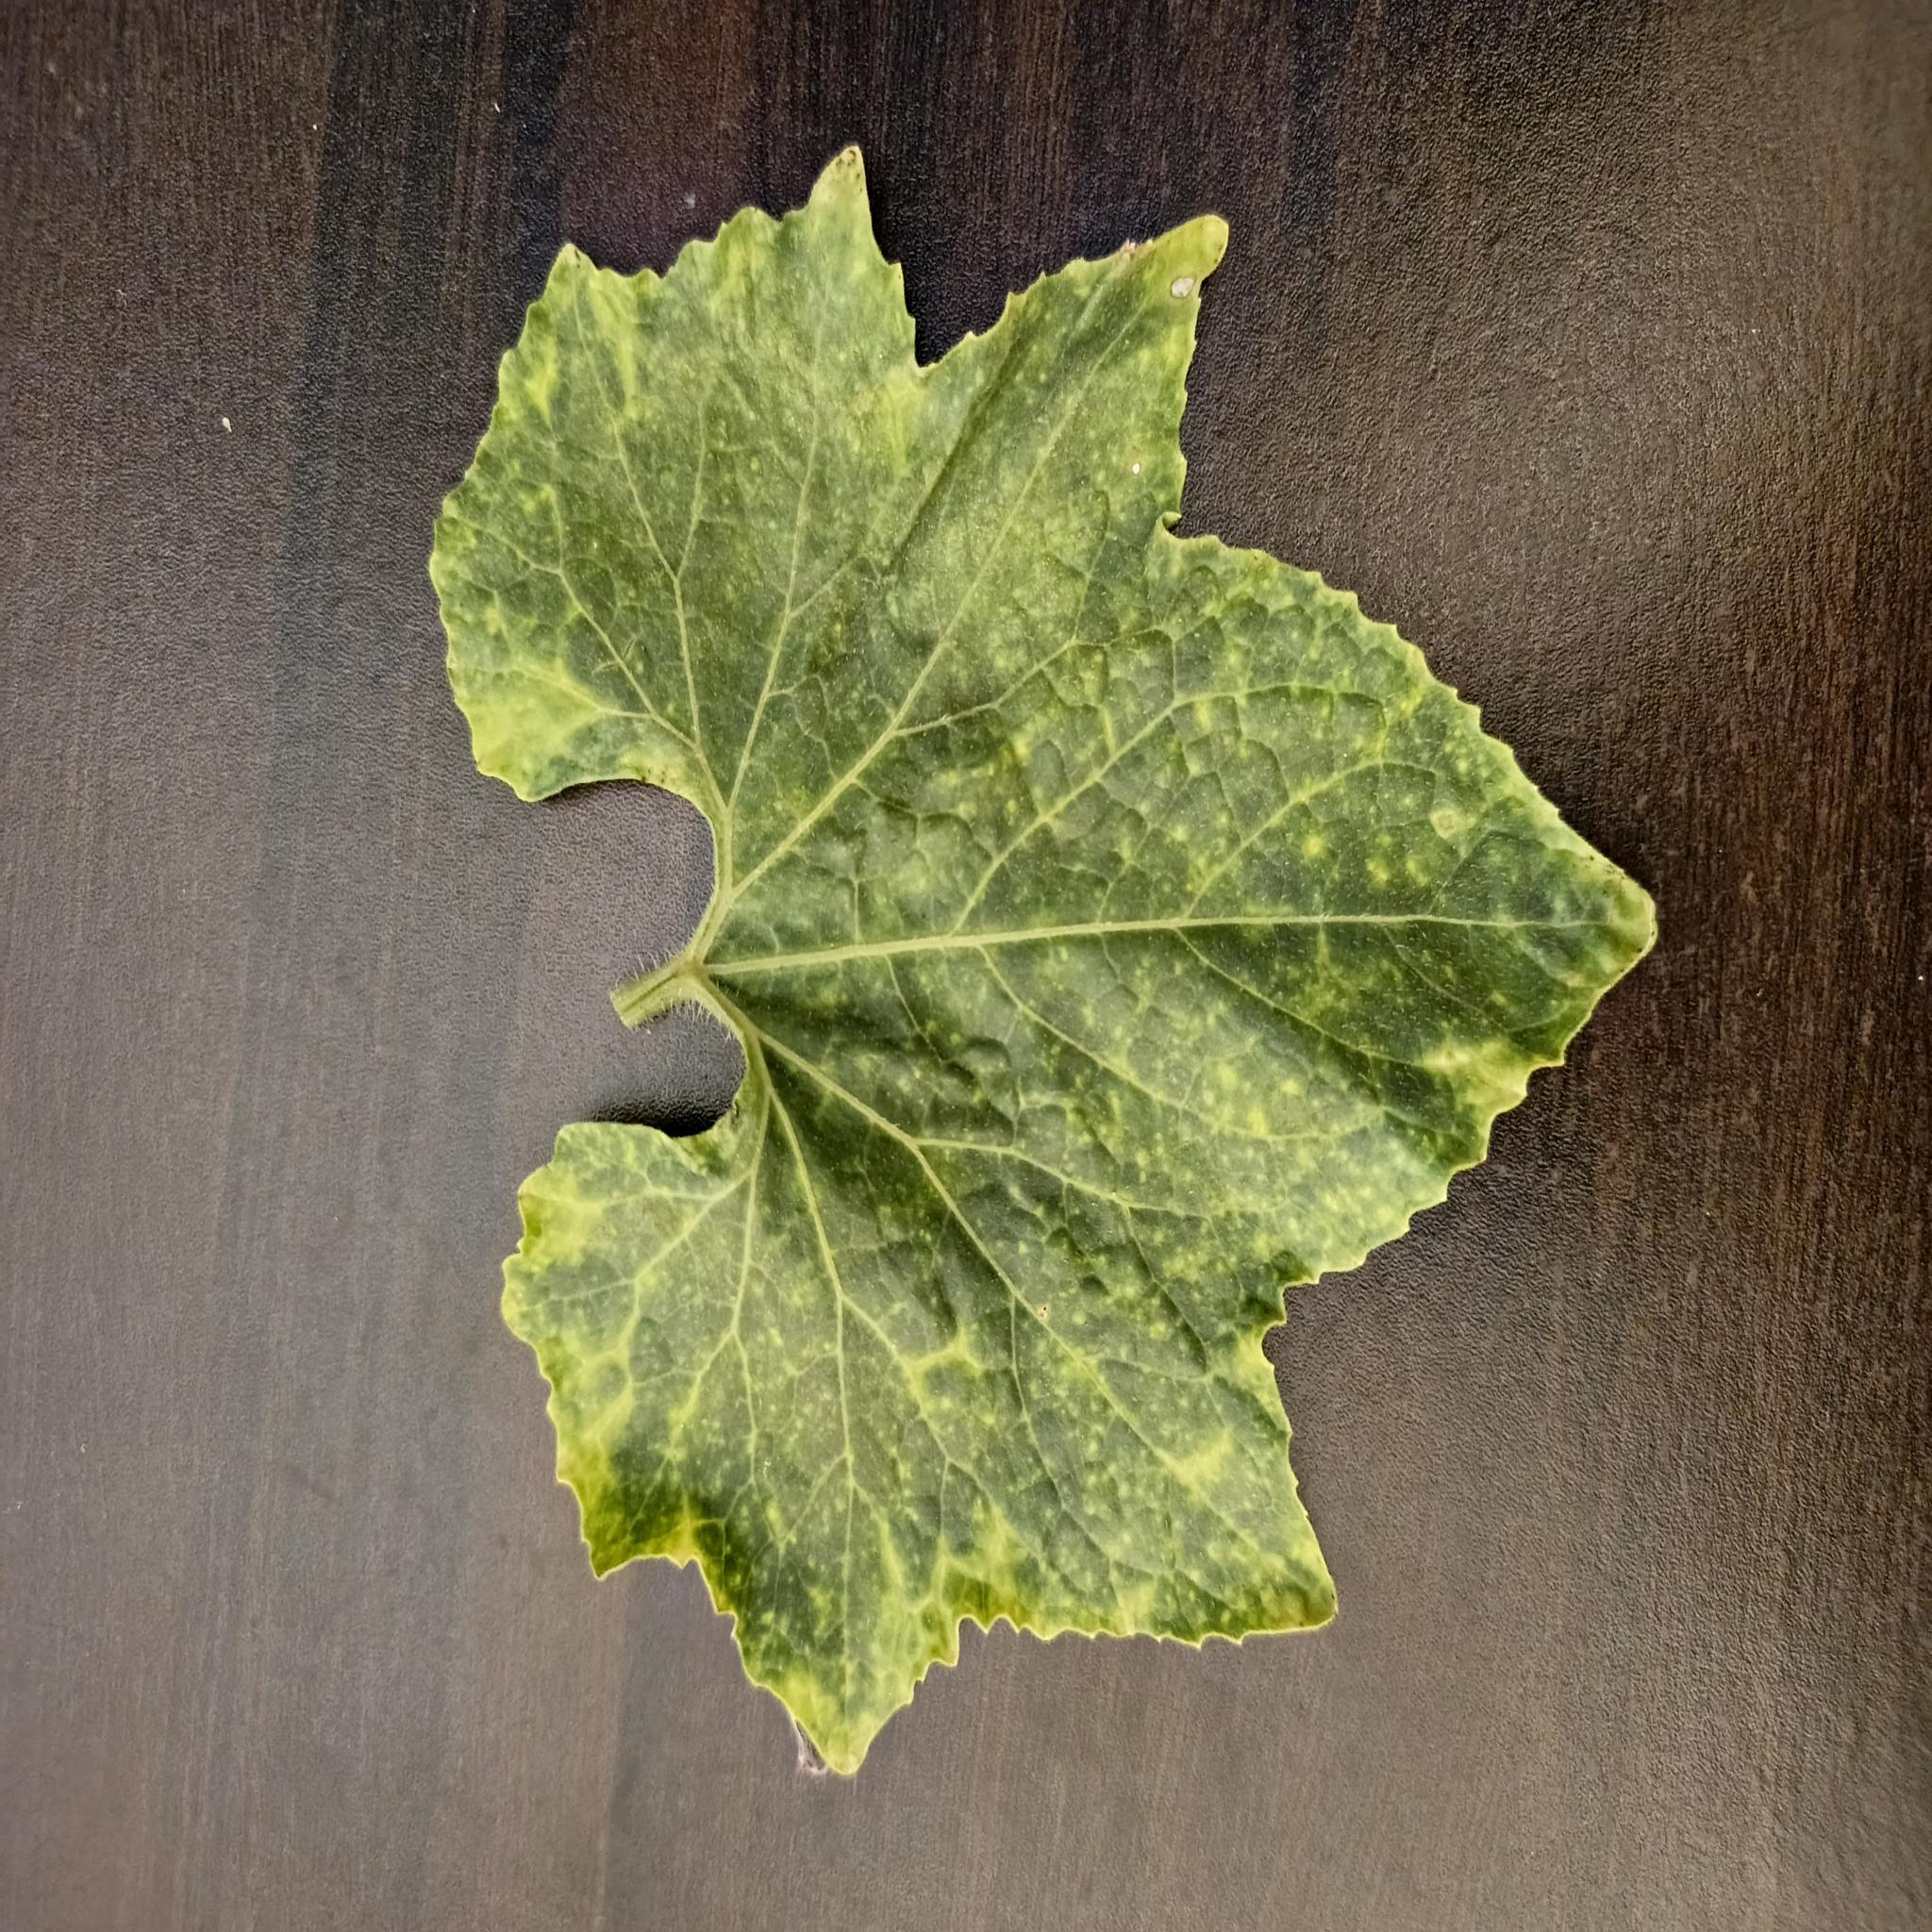
Label: Downy mildew